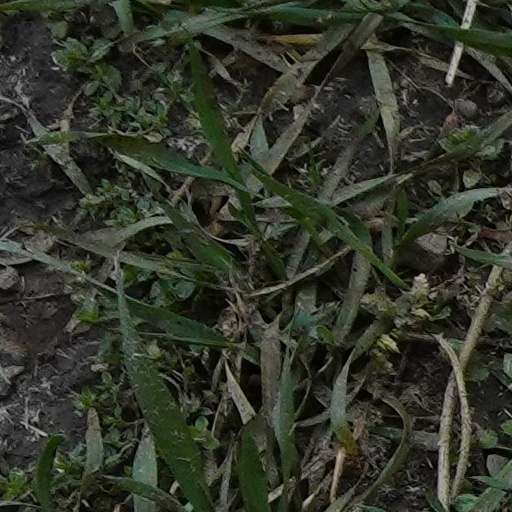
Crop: wheat